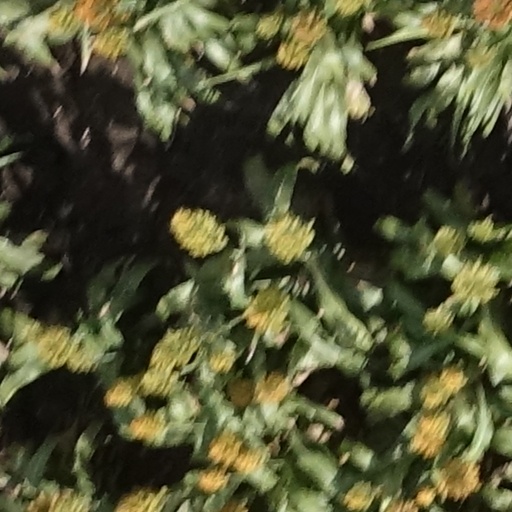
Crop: sorghum